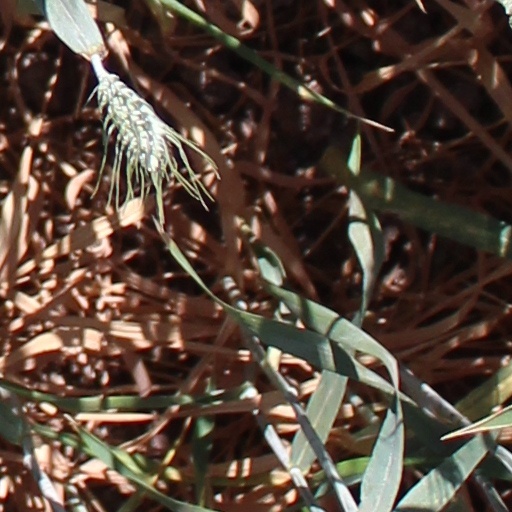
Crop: wheat